Hindu wedding

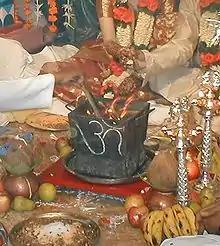
A yajna during a Hindu wedding

The word 'kanyādana' is made of two parts, 'kanyā' meaning unmarried girl and 'dāna' which means 'charity'. The officiating priest chants appropriate verses in Sanskrit. The people in the audience (the public) are now notified that the parents have willingly expressed their wish and consent by requesting the groom to accept their daughter as his bride. As soon as the groom indicates his acceptance the bride's parents place their daughter's right hand into the bridegroom's right hand. The parents now bestow their blessings on both the bride and the groom and pray to the Lord to shower His choicest blessings on them.